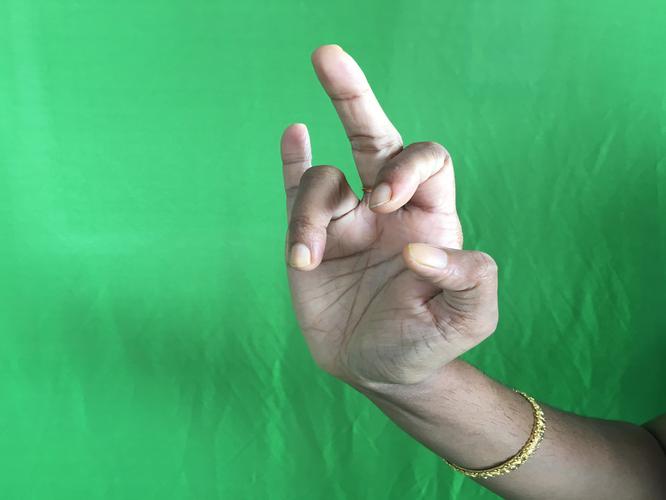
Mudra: Shukatundam
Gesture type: single_hand